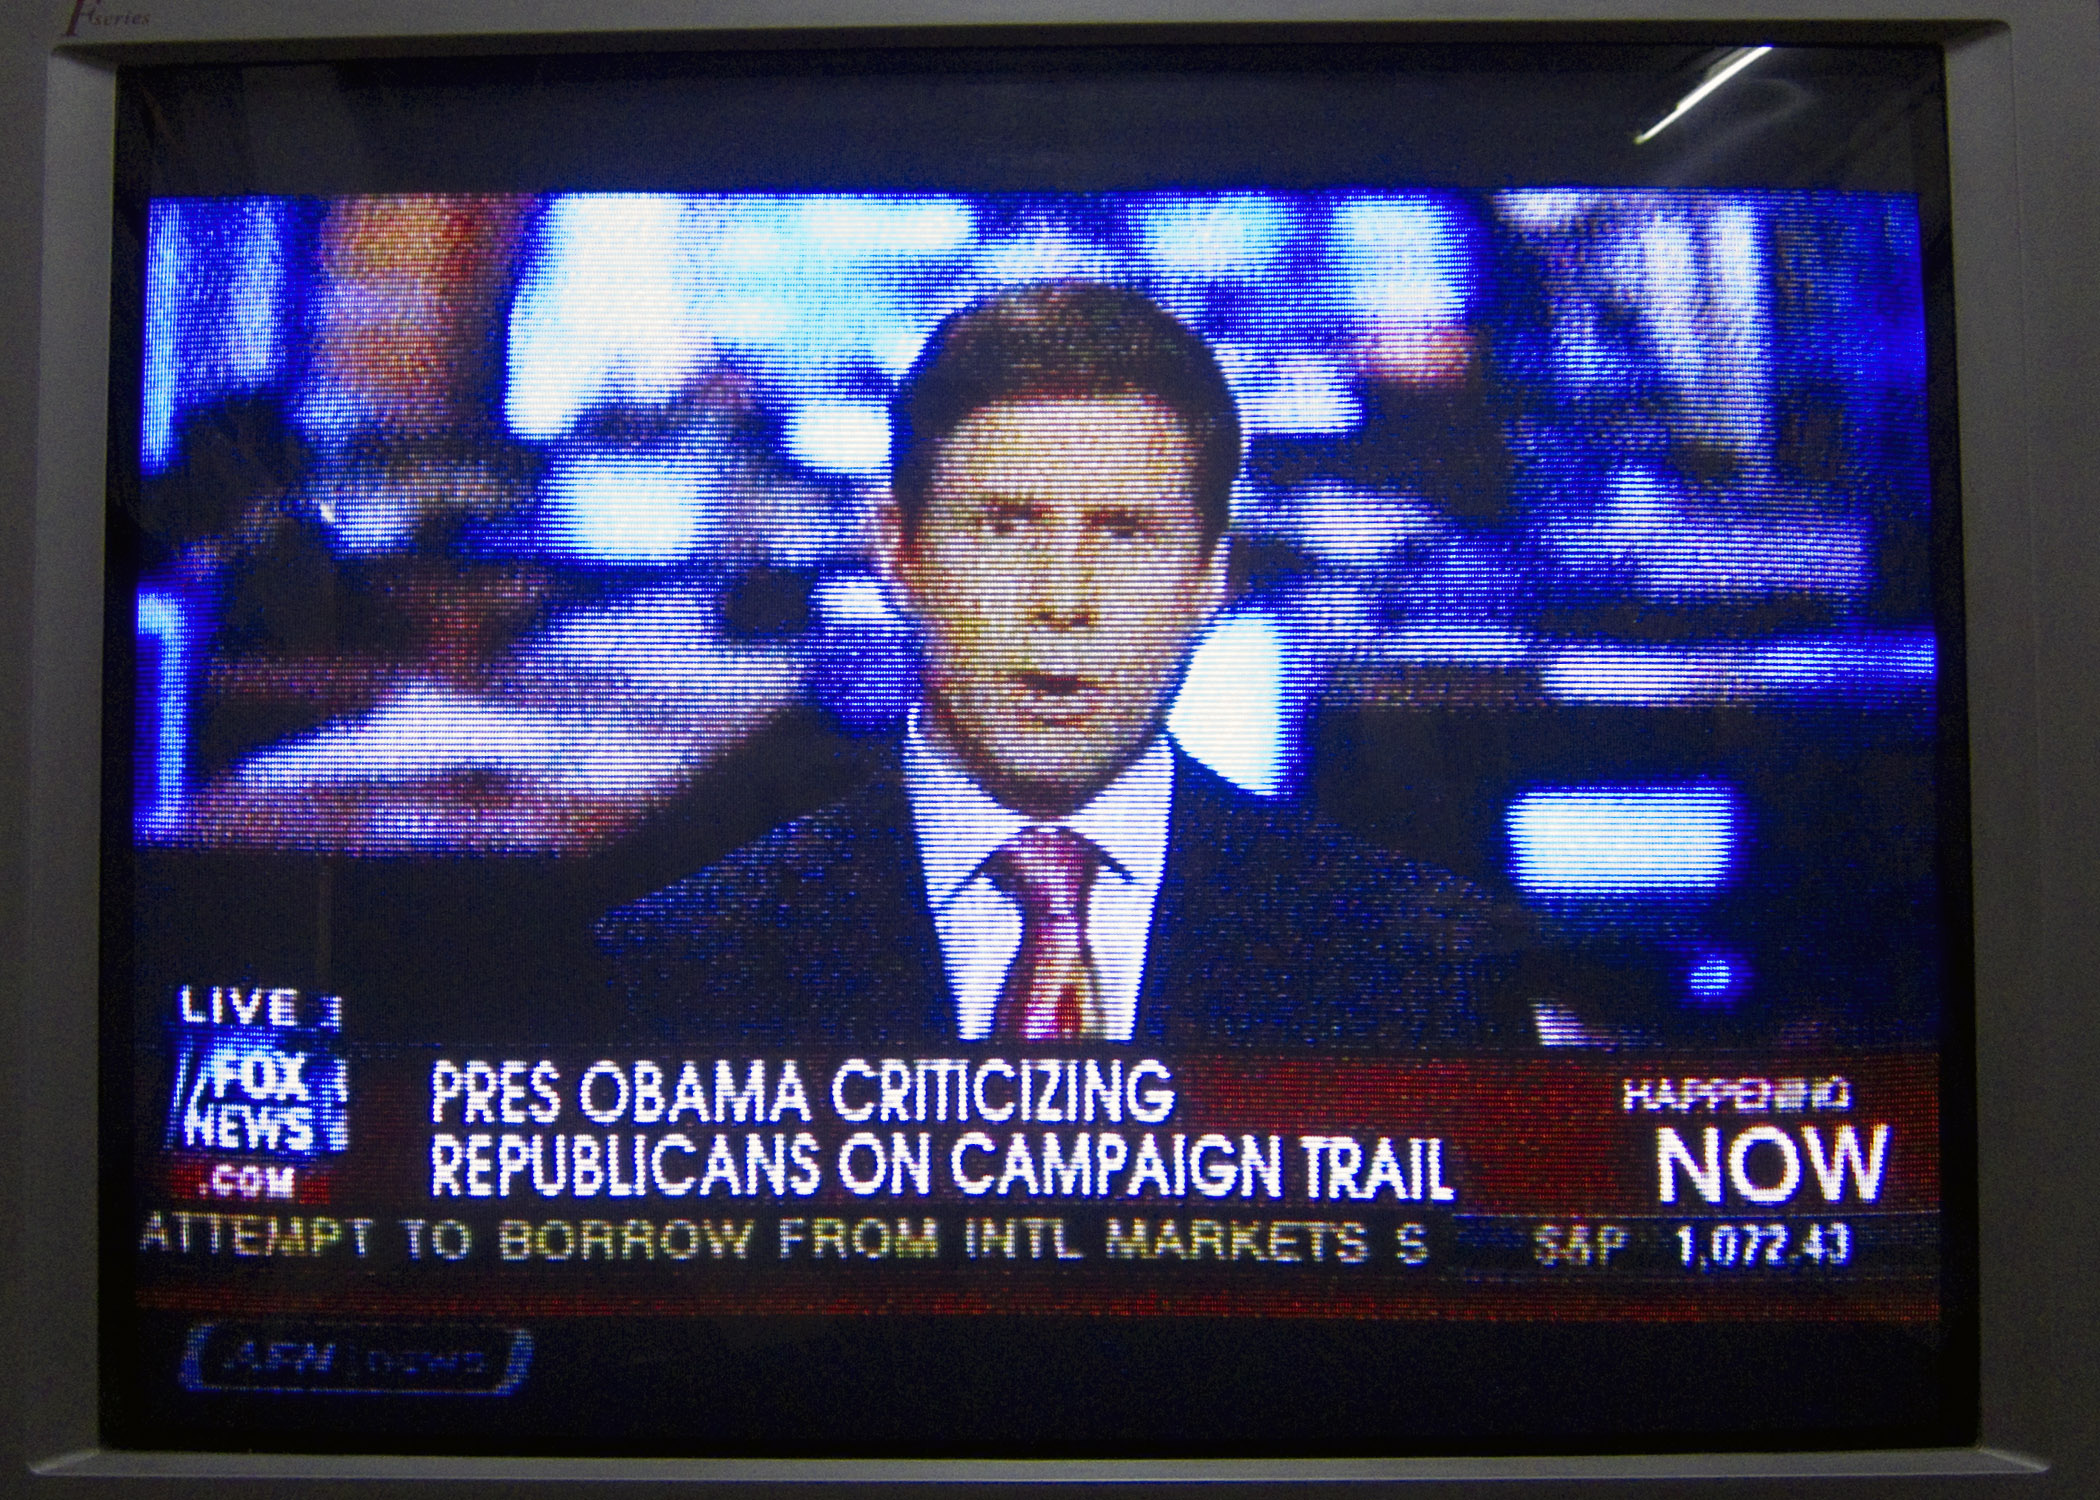
technology, advertising, television, signage, scoreboard, display device, electronic signage, flat panel display, led display